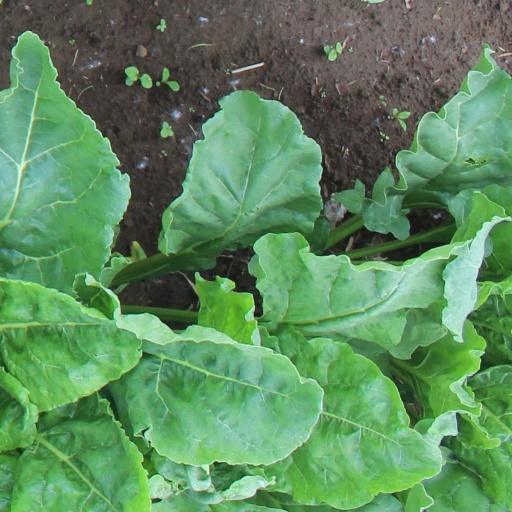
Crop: sugar beet